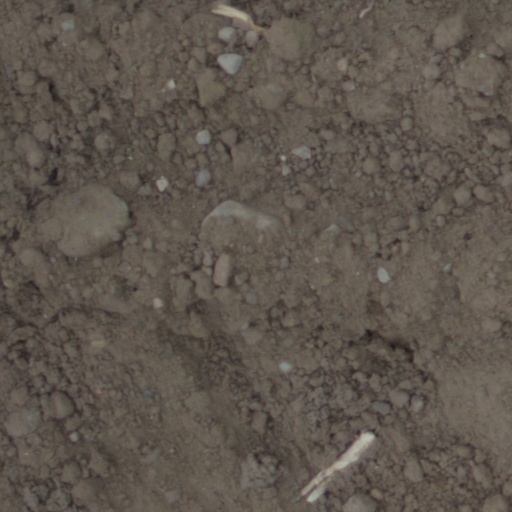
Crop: wheat